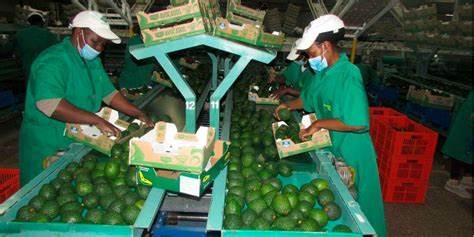
Hawa ni wafanyikazi wanaume na wanawake wakiwa wamevaa sare za kijani na barakoa wakishughulikia parachichi kwenye mfumo wa mikanda wa kusafirisha. Katika kituo cha kupakia au kupanga. Parachichi nyingi zinaonekana zikipitia mchakato wa kuchagua na kupaki kwenye masanduku.